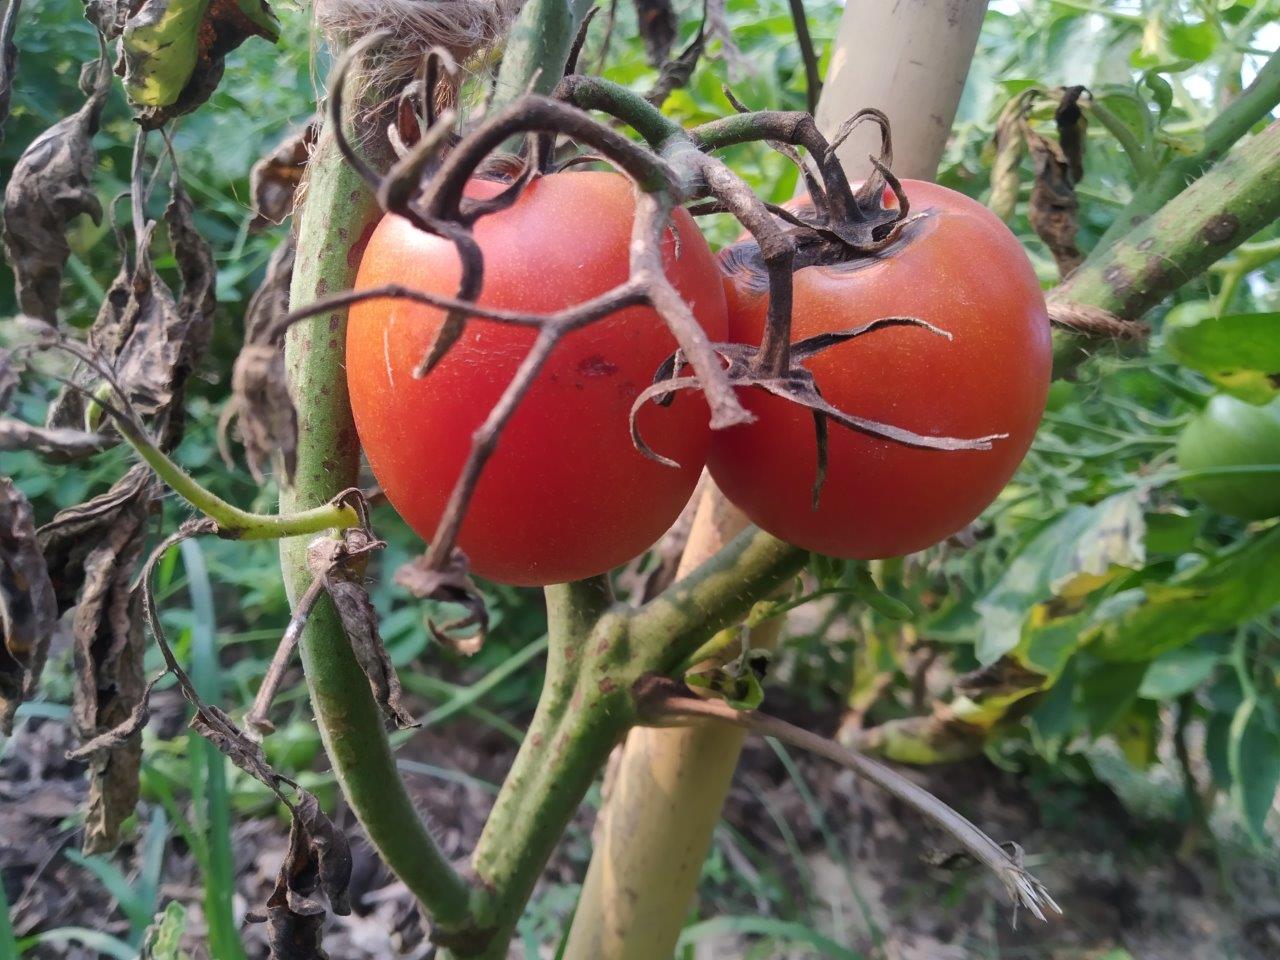
Maturity: Mature